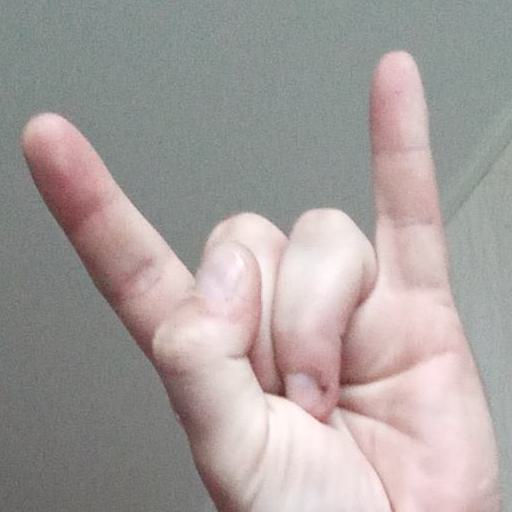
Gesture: rock